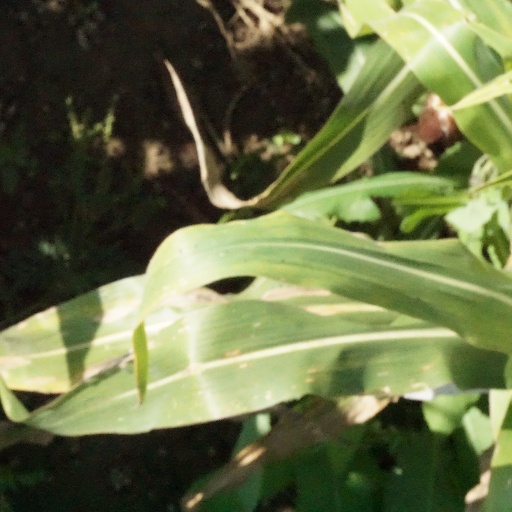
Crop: maize; corn